Elyse Knox

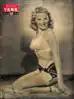
Pin-up photo of Knox for "Yank, the Army Weekly" in 1945

She was signed to a movie contract (as Elsie M. Kornbrath) by 20th Century-Fox in November 1939, and played incidental roles for one year. Fox dropped her option and she was signed by comedy producer Hal Roach, who featured her in four films. After two minor features (a Roy Rogers western and an RKO comedy), she found a home at Universal, appearing in 11 films as a featured ingenue. She had a leading role with Lon Chaney Jr. in "The Mummy's Tomb", one of the series of "Mummy" horror films made by Universal Studios. That year she was also in the Abbott and Costello comedy Hit The Ice (1942). She appeared as herself in the Universal Studios 1944 production "Follow the Boys", one of the World War II morale-booster films made both for the soldiers serving overseas and civilians at home. Knox also was a pin-up girl during the war, appearing in such magazines as "Yank", a weekly published and distributed by the United States military.